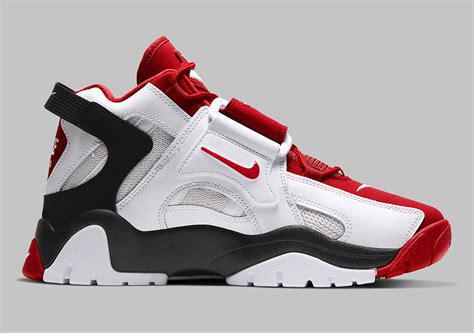
Brand: Nike
Model: Air Barrage